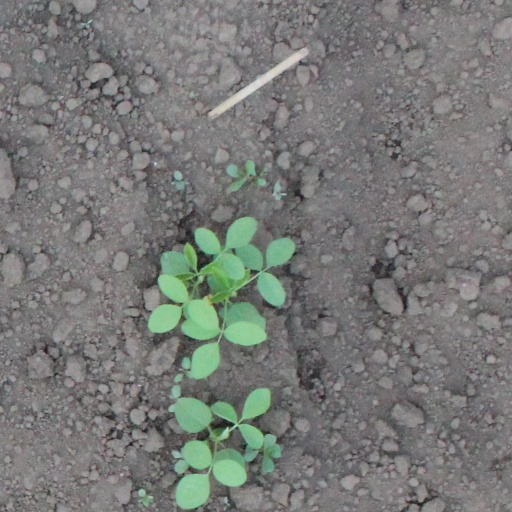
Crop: soybean